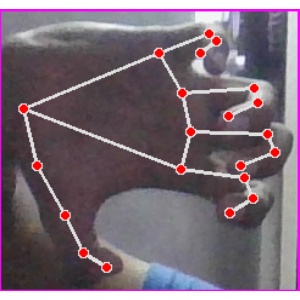
अक्षर: त